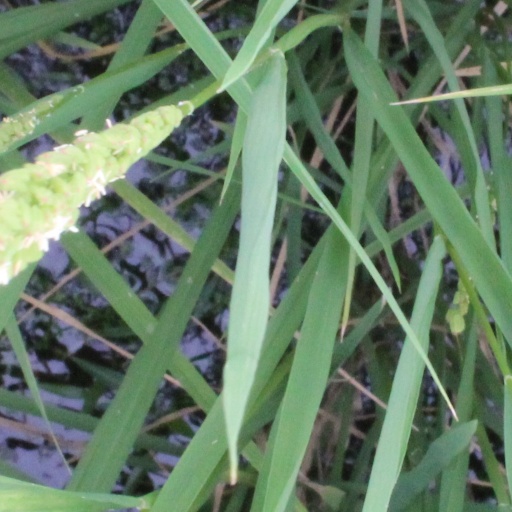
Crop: rice